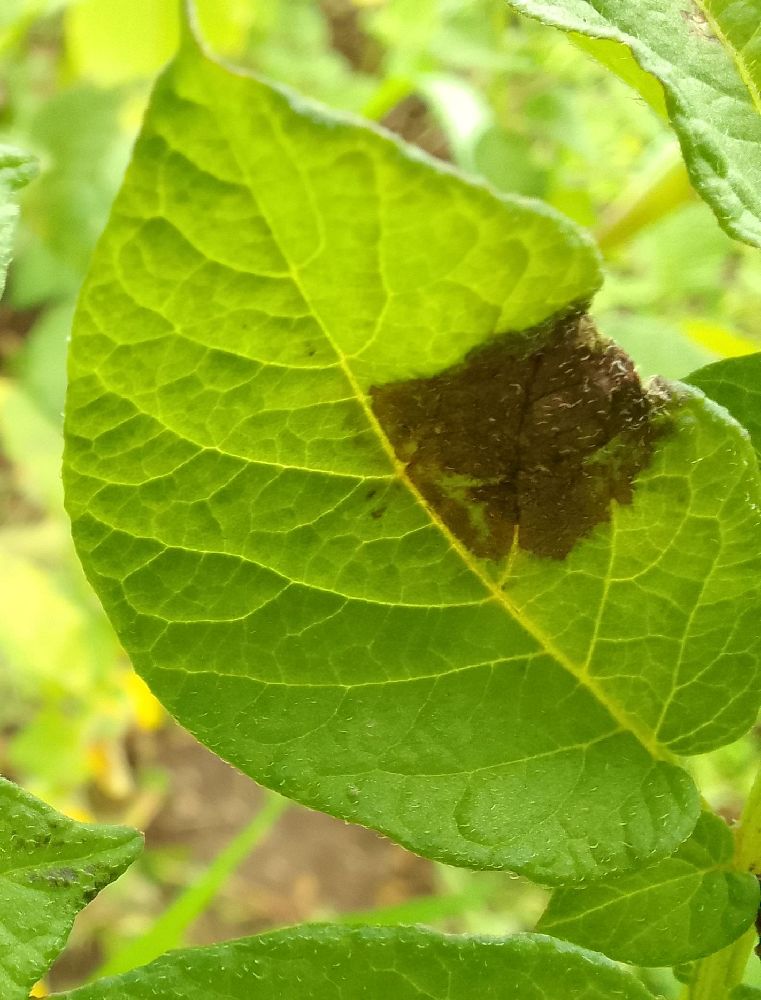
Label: Late blight